Land grant to Ḫunnubat-Nanaya kudurru

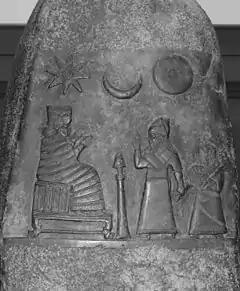
Meli-Šipak presents his daughter to the goddess Nannaya.

The Land grant to Ḫunnubat-Nanaya kudurru is an ancient Mesopotamian entitlement "narû" recording the gift of forty (around a thousand acres) of uncultivated land and control over three settlements by Kassite king Meli-Šipak to his daughter and the provision of exemptions from service and taxation to villages in the region guaranteed with a sealed tablet given to her, presumably to make the land transfer more palatable to the local population. It was excavated by a French archaeological team under the auspices of Jacques de Morgan at the turn of the twentieth century at Susa where it (excavation reference Sb 23) was found with a duplicate (reference Sb 24). It had been taken as booty by Elamite king Šutruk-Naḫḫunte after his 1158 BC campaign that brought about the demise of the regime of Babylonian king Zababa-šuma-iddina, the penultimate monarch of the Kassite dynasty. It is significant in that it shows the king making a second bequest with land "he purchased" to provide for his beneficiary, contradicting the earlier view of Kassite feudalism, where all land belonged to the monarch.